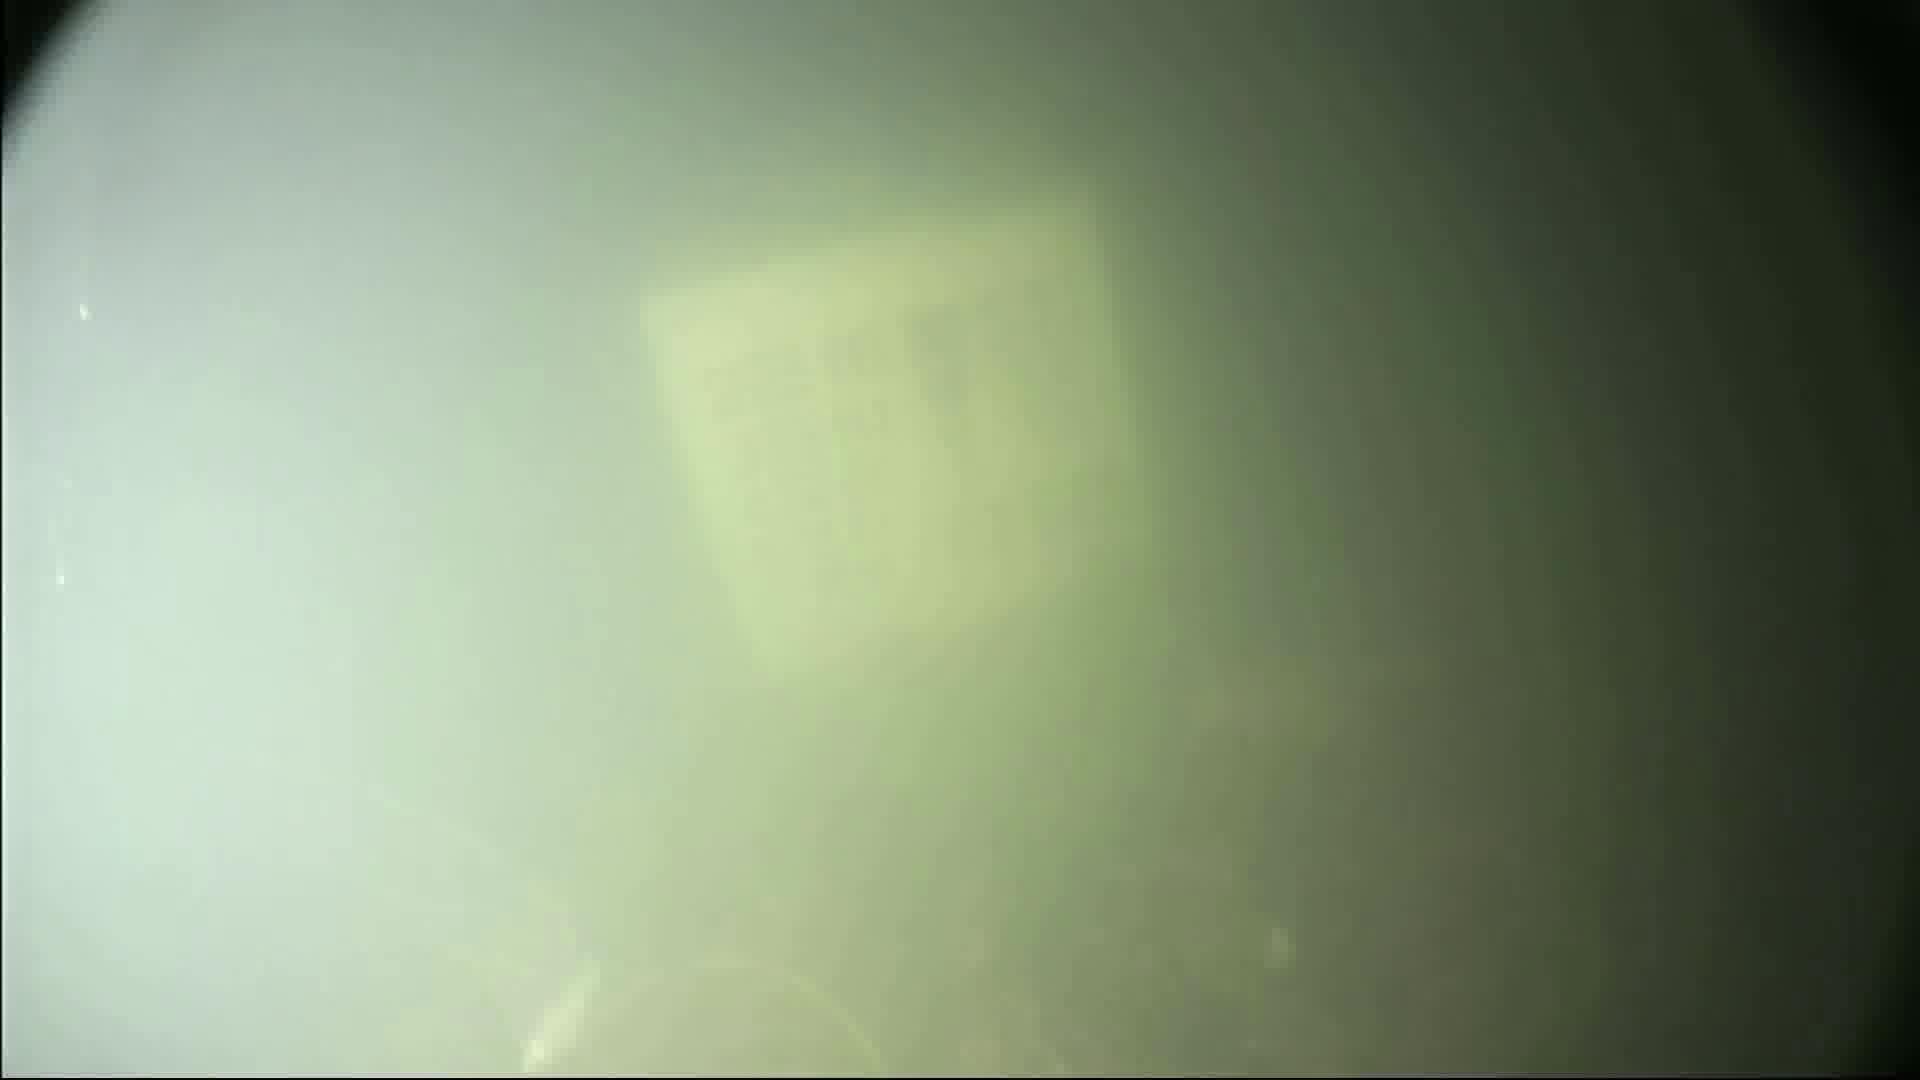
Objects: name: fish